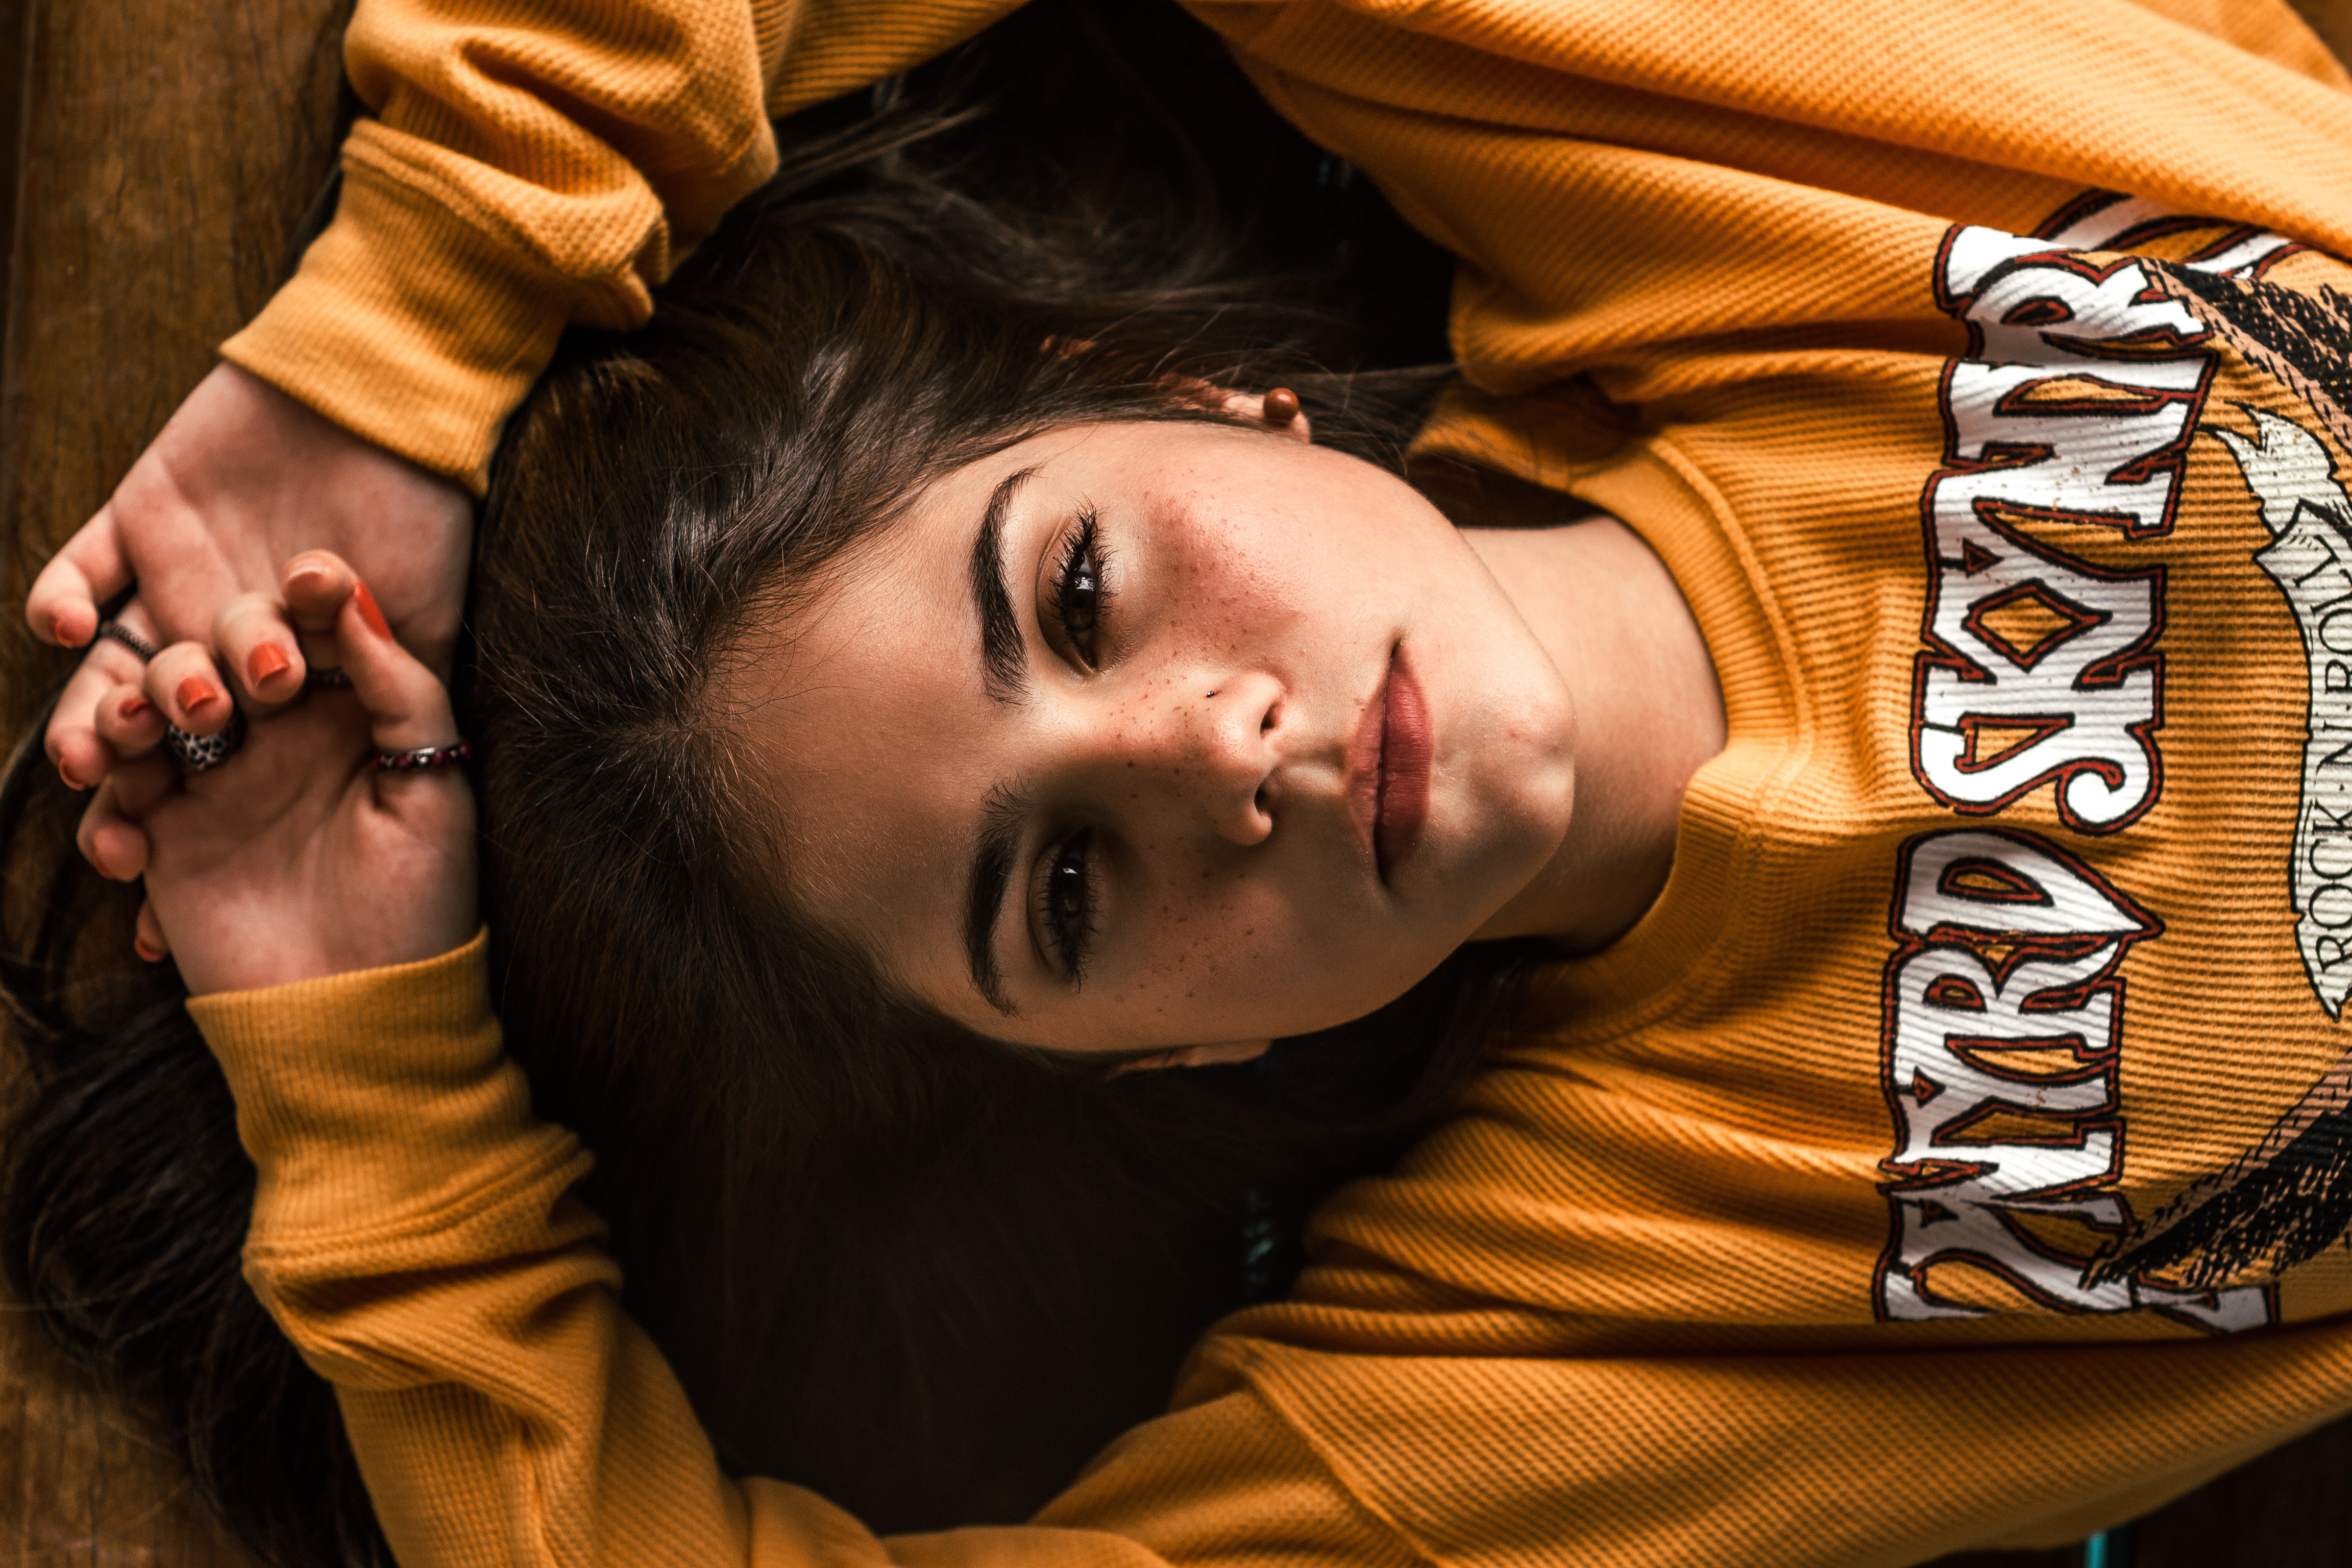
yellow, human, eye, photography, smile